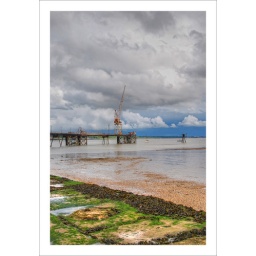
under an impressive looking sky the oil jetty at tranmere in wirral stretches out into the river mersey